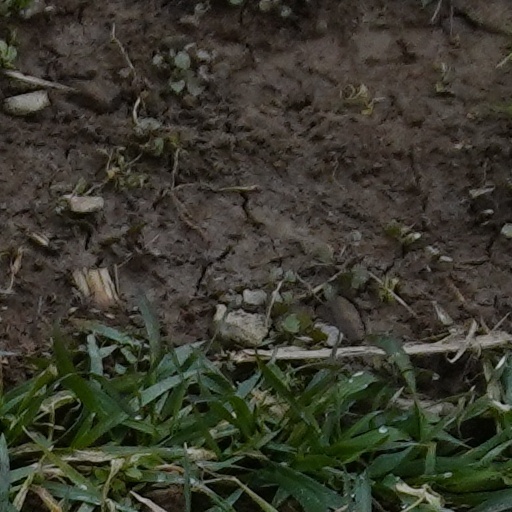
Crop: wheat